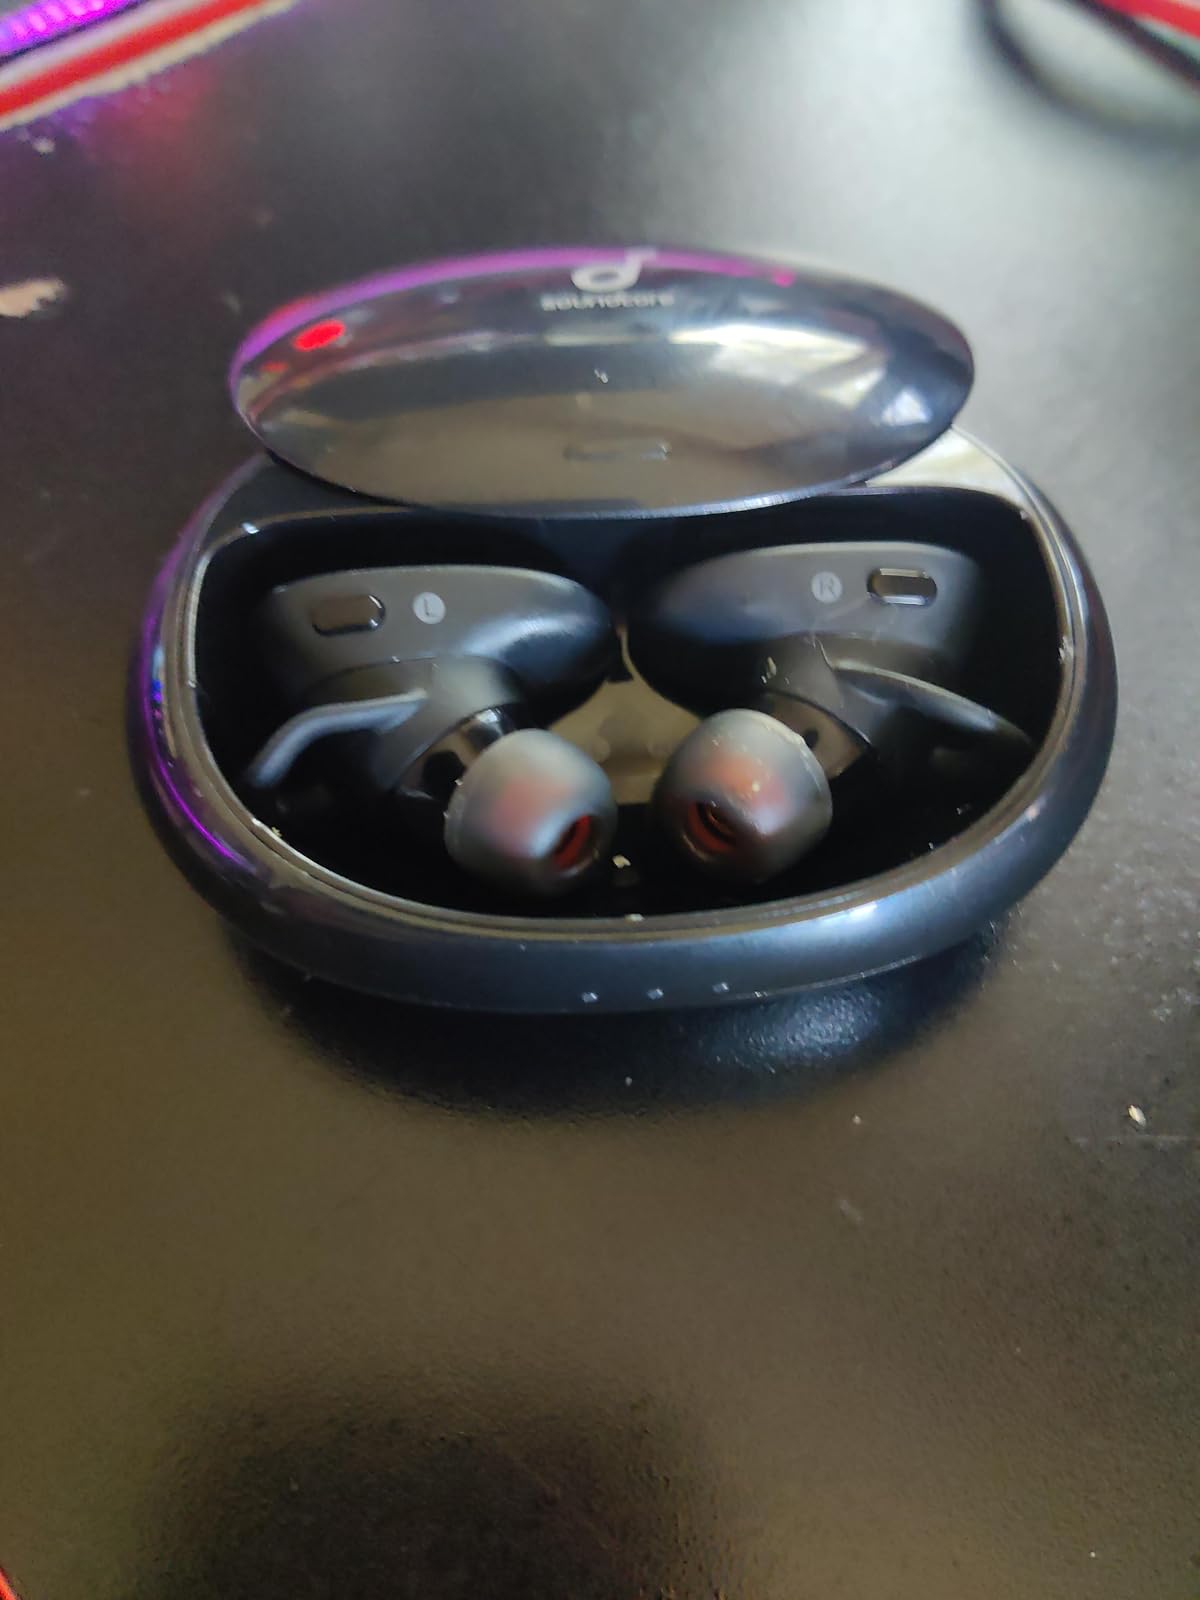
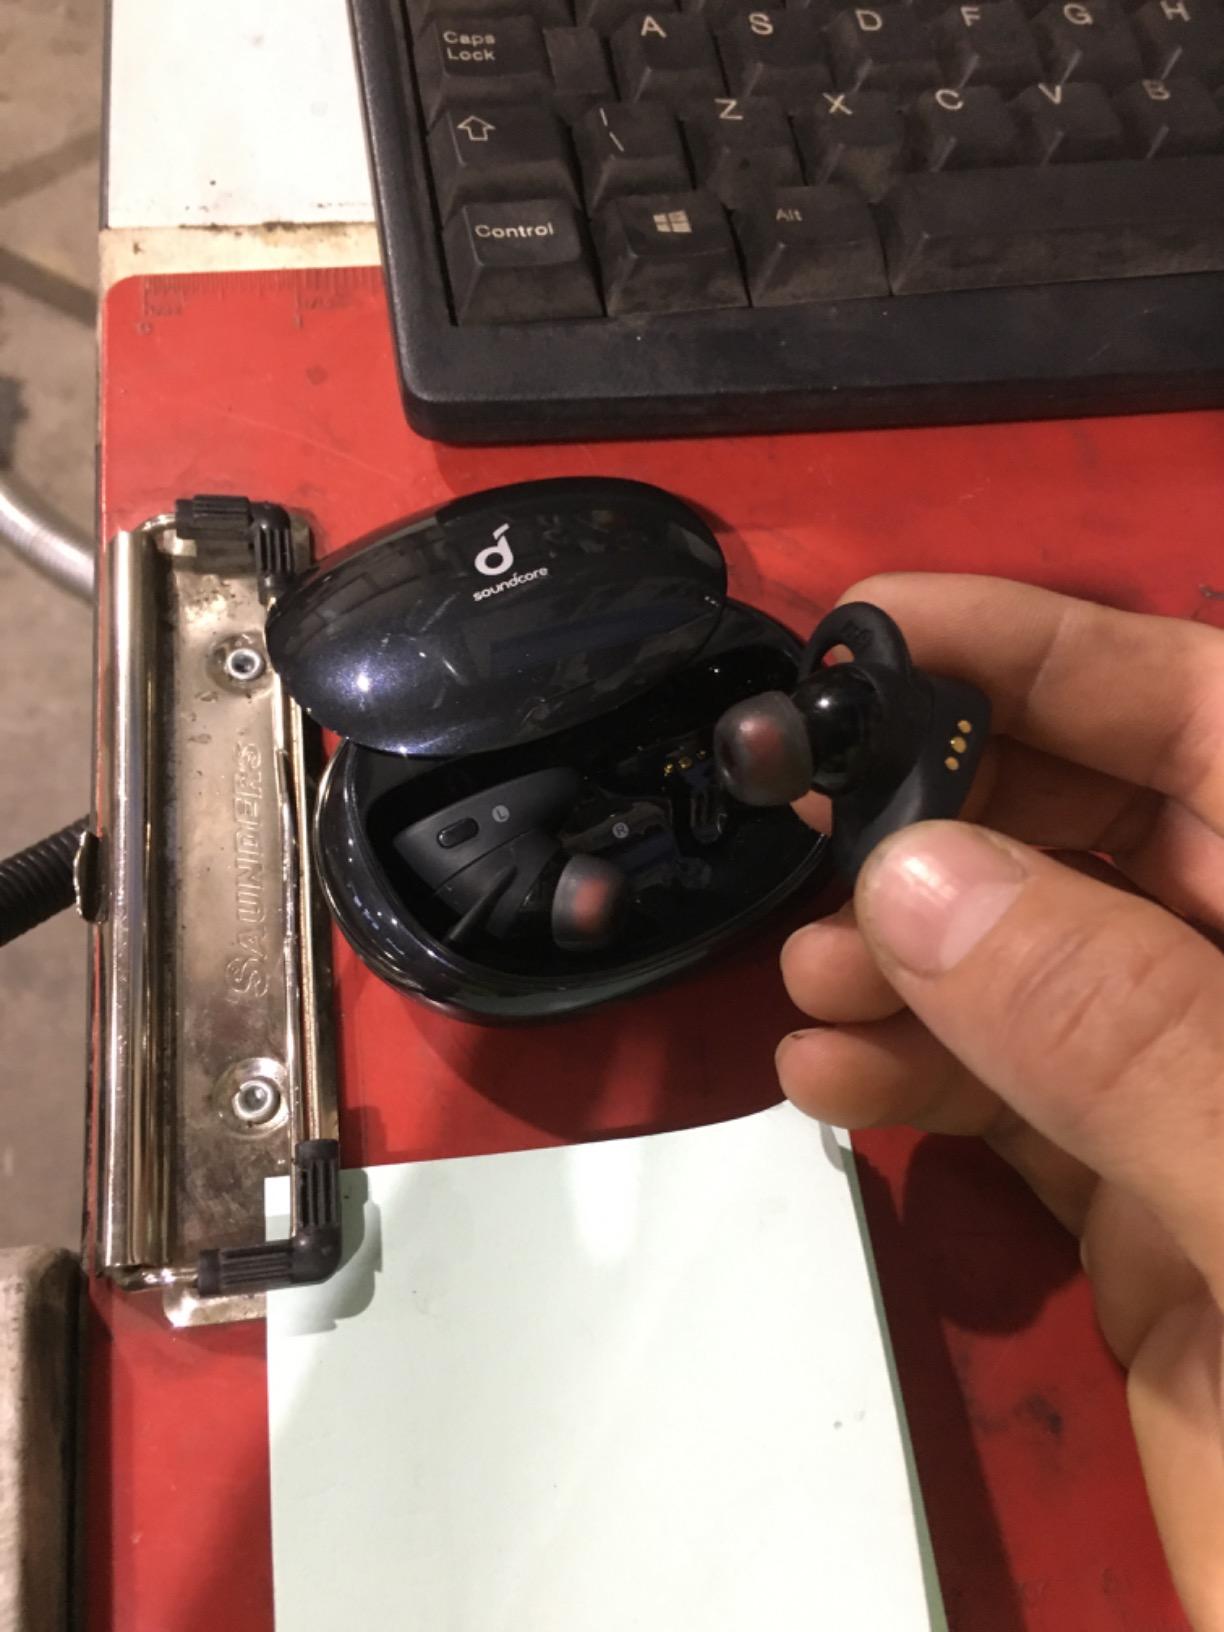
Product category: earbuds
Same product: yes